Jeff Immelt

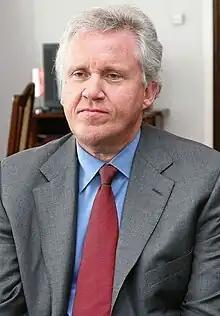
Immelt in 2009

Jeffrey Robert Immelt (born February 19, 1956) is an American manufacturing executive working as a venture partner at New Enterprise Associates. He previously was the CEO of General Electric from 2001 to 2017, and the CEO of GE's Medical Systems division from 1997 to 2000. Immelt's tenure saw GE's largest divestments in the company's history, as the company sold almost two-thirds of its subsidiaries and assets.